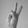
ASL letter: V